Peter Bazalgette

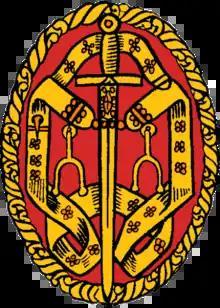
Insignia of a Knight Bachelor

Since 2021 Bazalgette serves as co-Chair of the Creative Industries Council, pro-Chancellor and Chairman of Council at the Royal College of Art, a non-executive board member at the Department for Education, Business Council Chairman of the Care Leavers Covenant, Chairman of the Baillie Gifford non-fiction book prize and senior independent director on the board of Saga plc. He was elected President of the Royal Television Society and Deputy Chairman of the National Film School. He was knighted in the New Year Honours for 2012 for services to broadcasting. He has been a benefactor to the Arts and Chairman of English National Opera. He was Chairman of Arts Council England from 2012 until 2016 and Chairman of ITV from 2016 to 2022. He is also Chairman of LoveCrafts, the online retailer. He was a non-executive board member of UK Research and Innovation (UKRI) and also served on the advisory board of BBH. He sat on the board of the market researcher, YouGov, from 2003 to 2013. In January 2017, his latest book "The Empathy Instinct" was published.